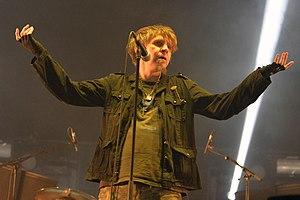
Concert du groupe américain EyeHateGod, Hellfest 2018.